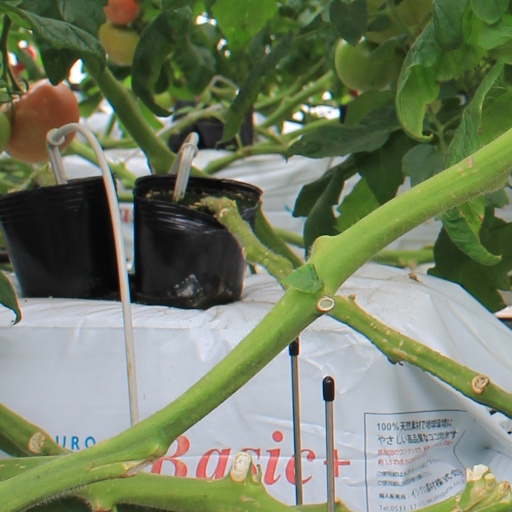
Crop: tomato